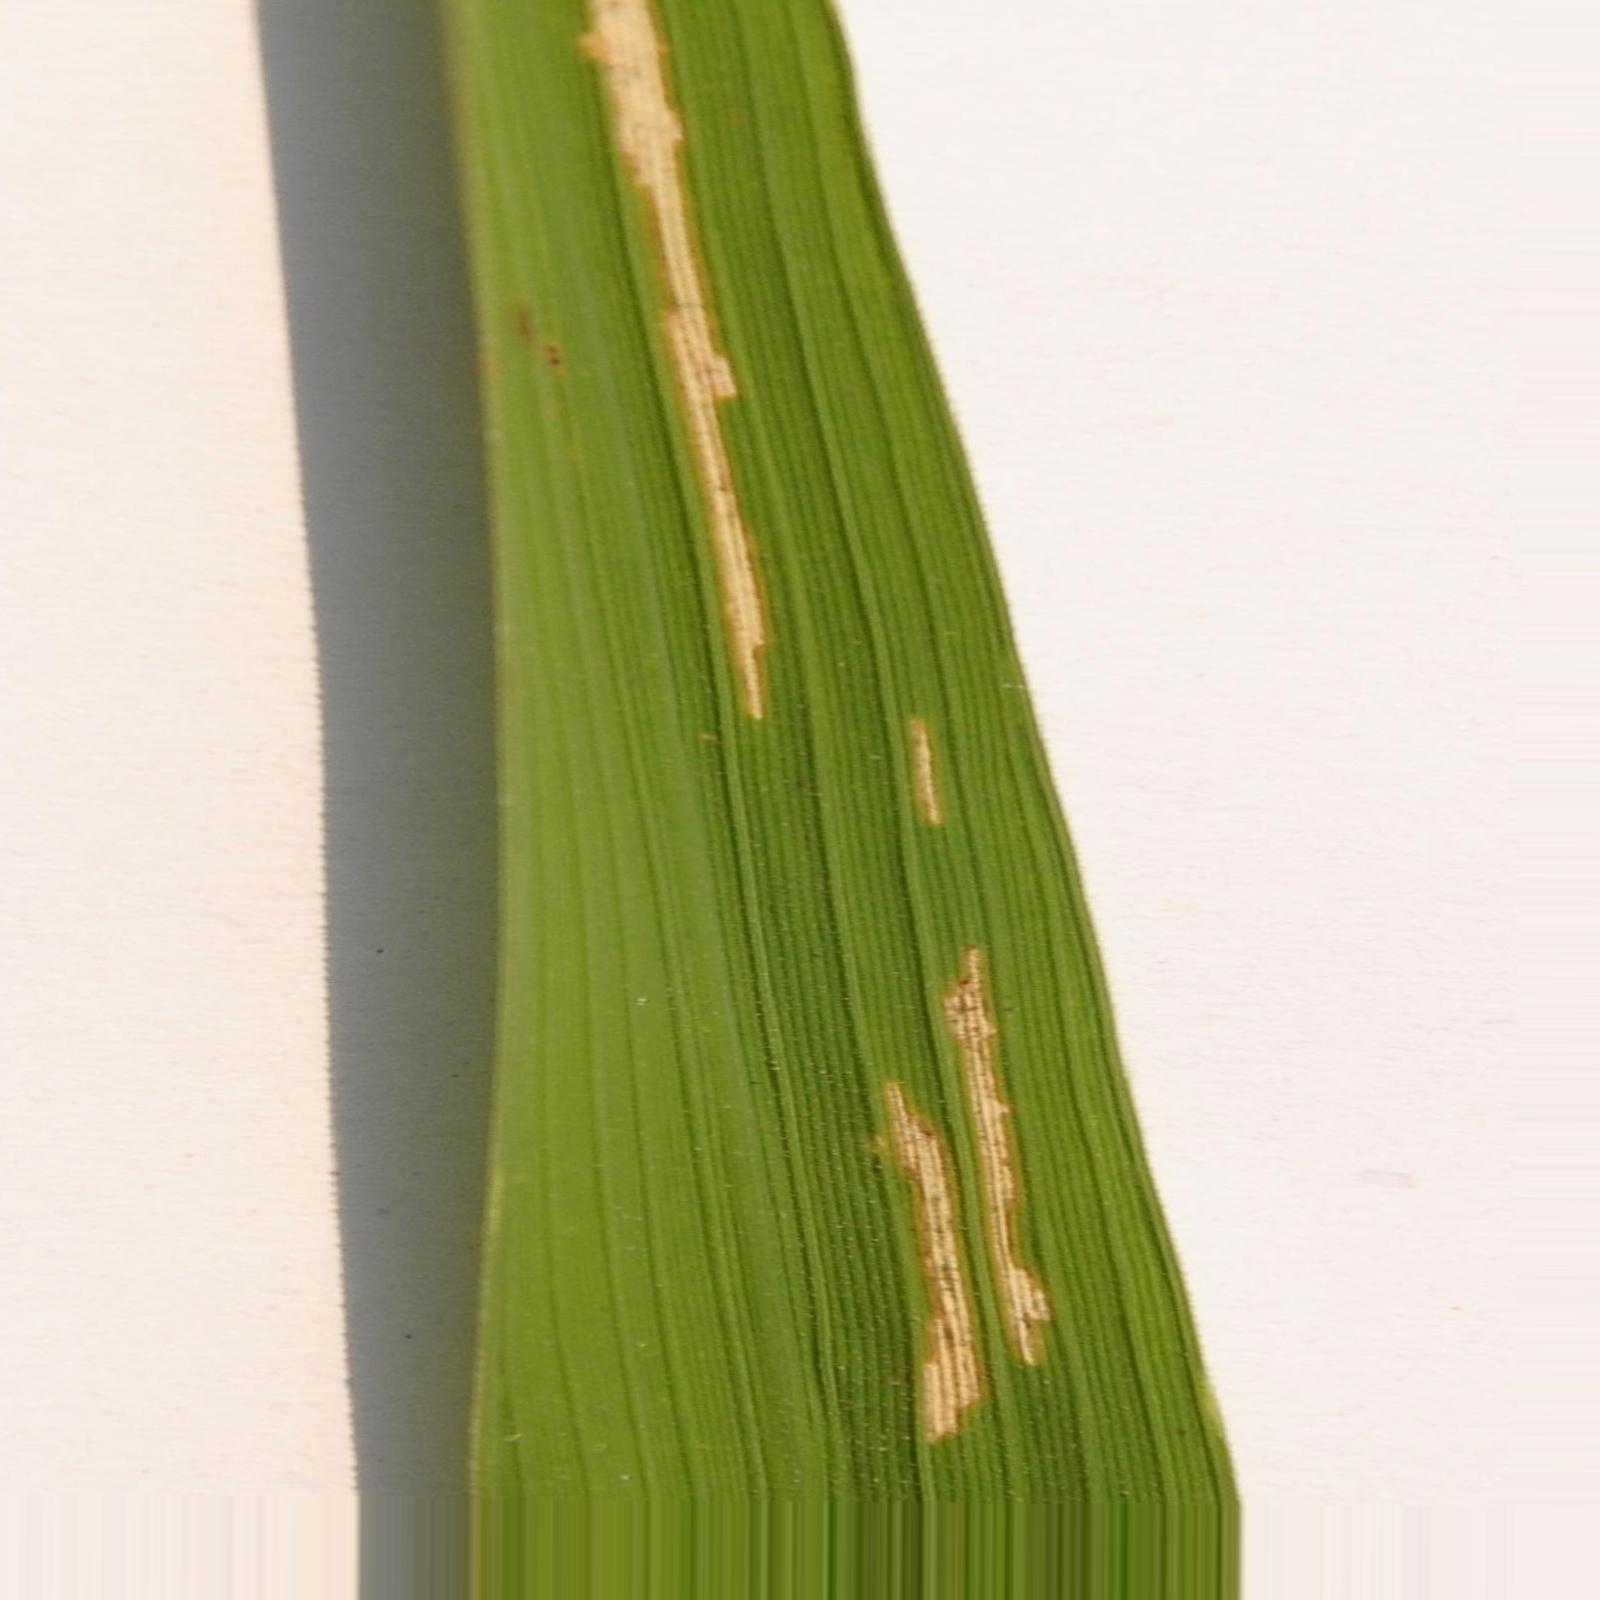
Nhãn: Bệnh Bạc lá (Bacterial leaf blight)